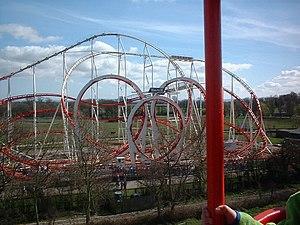
Jazzland devenu Six Flags New Orleans